Sainte-Tulle

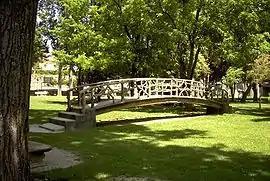
Petrified bridge

Sainte-Tulle is a commune in the Alpes-de-Haute-Provence department in southeastern France.